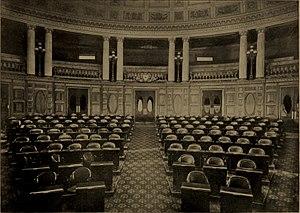
La Morue sacrée du Massachusetts est une sculpture sur bois représentant une morue, qui est suspendue dans la salle où se tiennent les séances de la Chambre des représentants du Massachusetts, dans la Massachusetts State House, à Boston.